Axbridge Town Hall

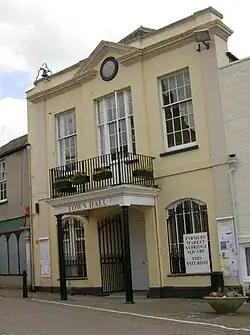
Axbridge Town Hall

Axbridge Town Hall is a municipal building in The Square in Axbridge, Somerset, England. The building, which is the meeting place of Axbridge Town Council, is a Grade II listed building.